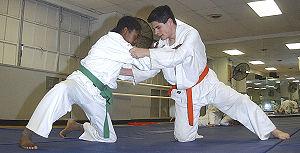
Le judogi est le keikogi portée dans certains arts martiaux, comme le judo. Il se compose d'une veste en tissus sashiko et hishisashi, et d'un pantalon. Il est généralement de couleur blanche mais peut également être bleu dans les compétitions.